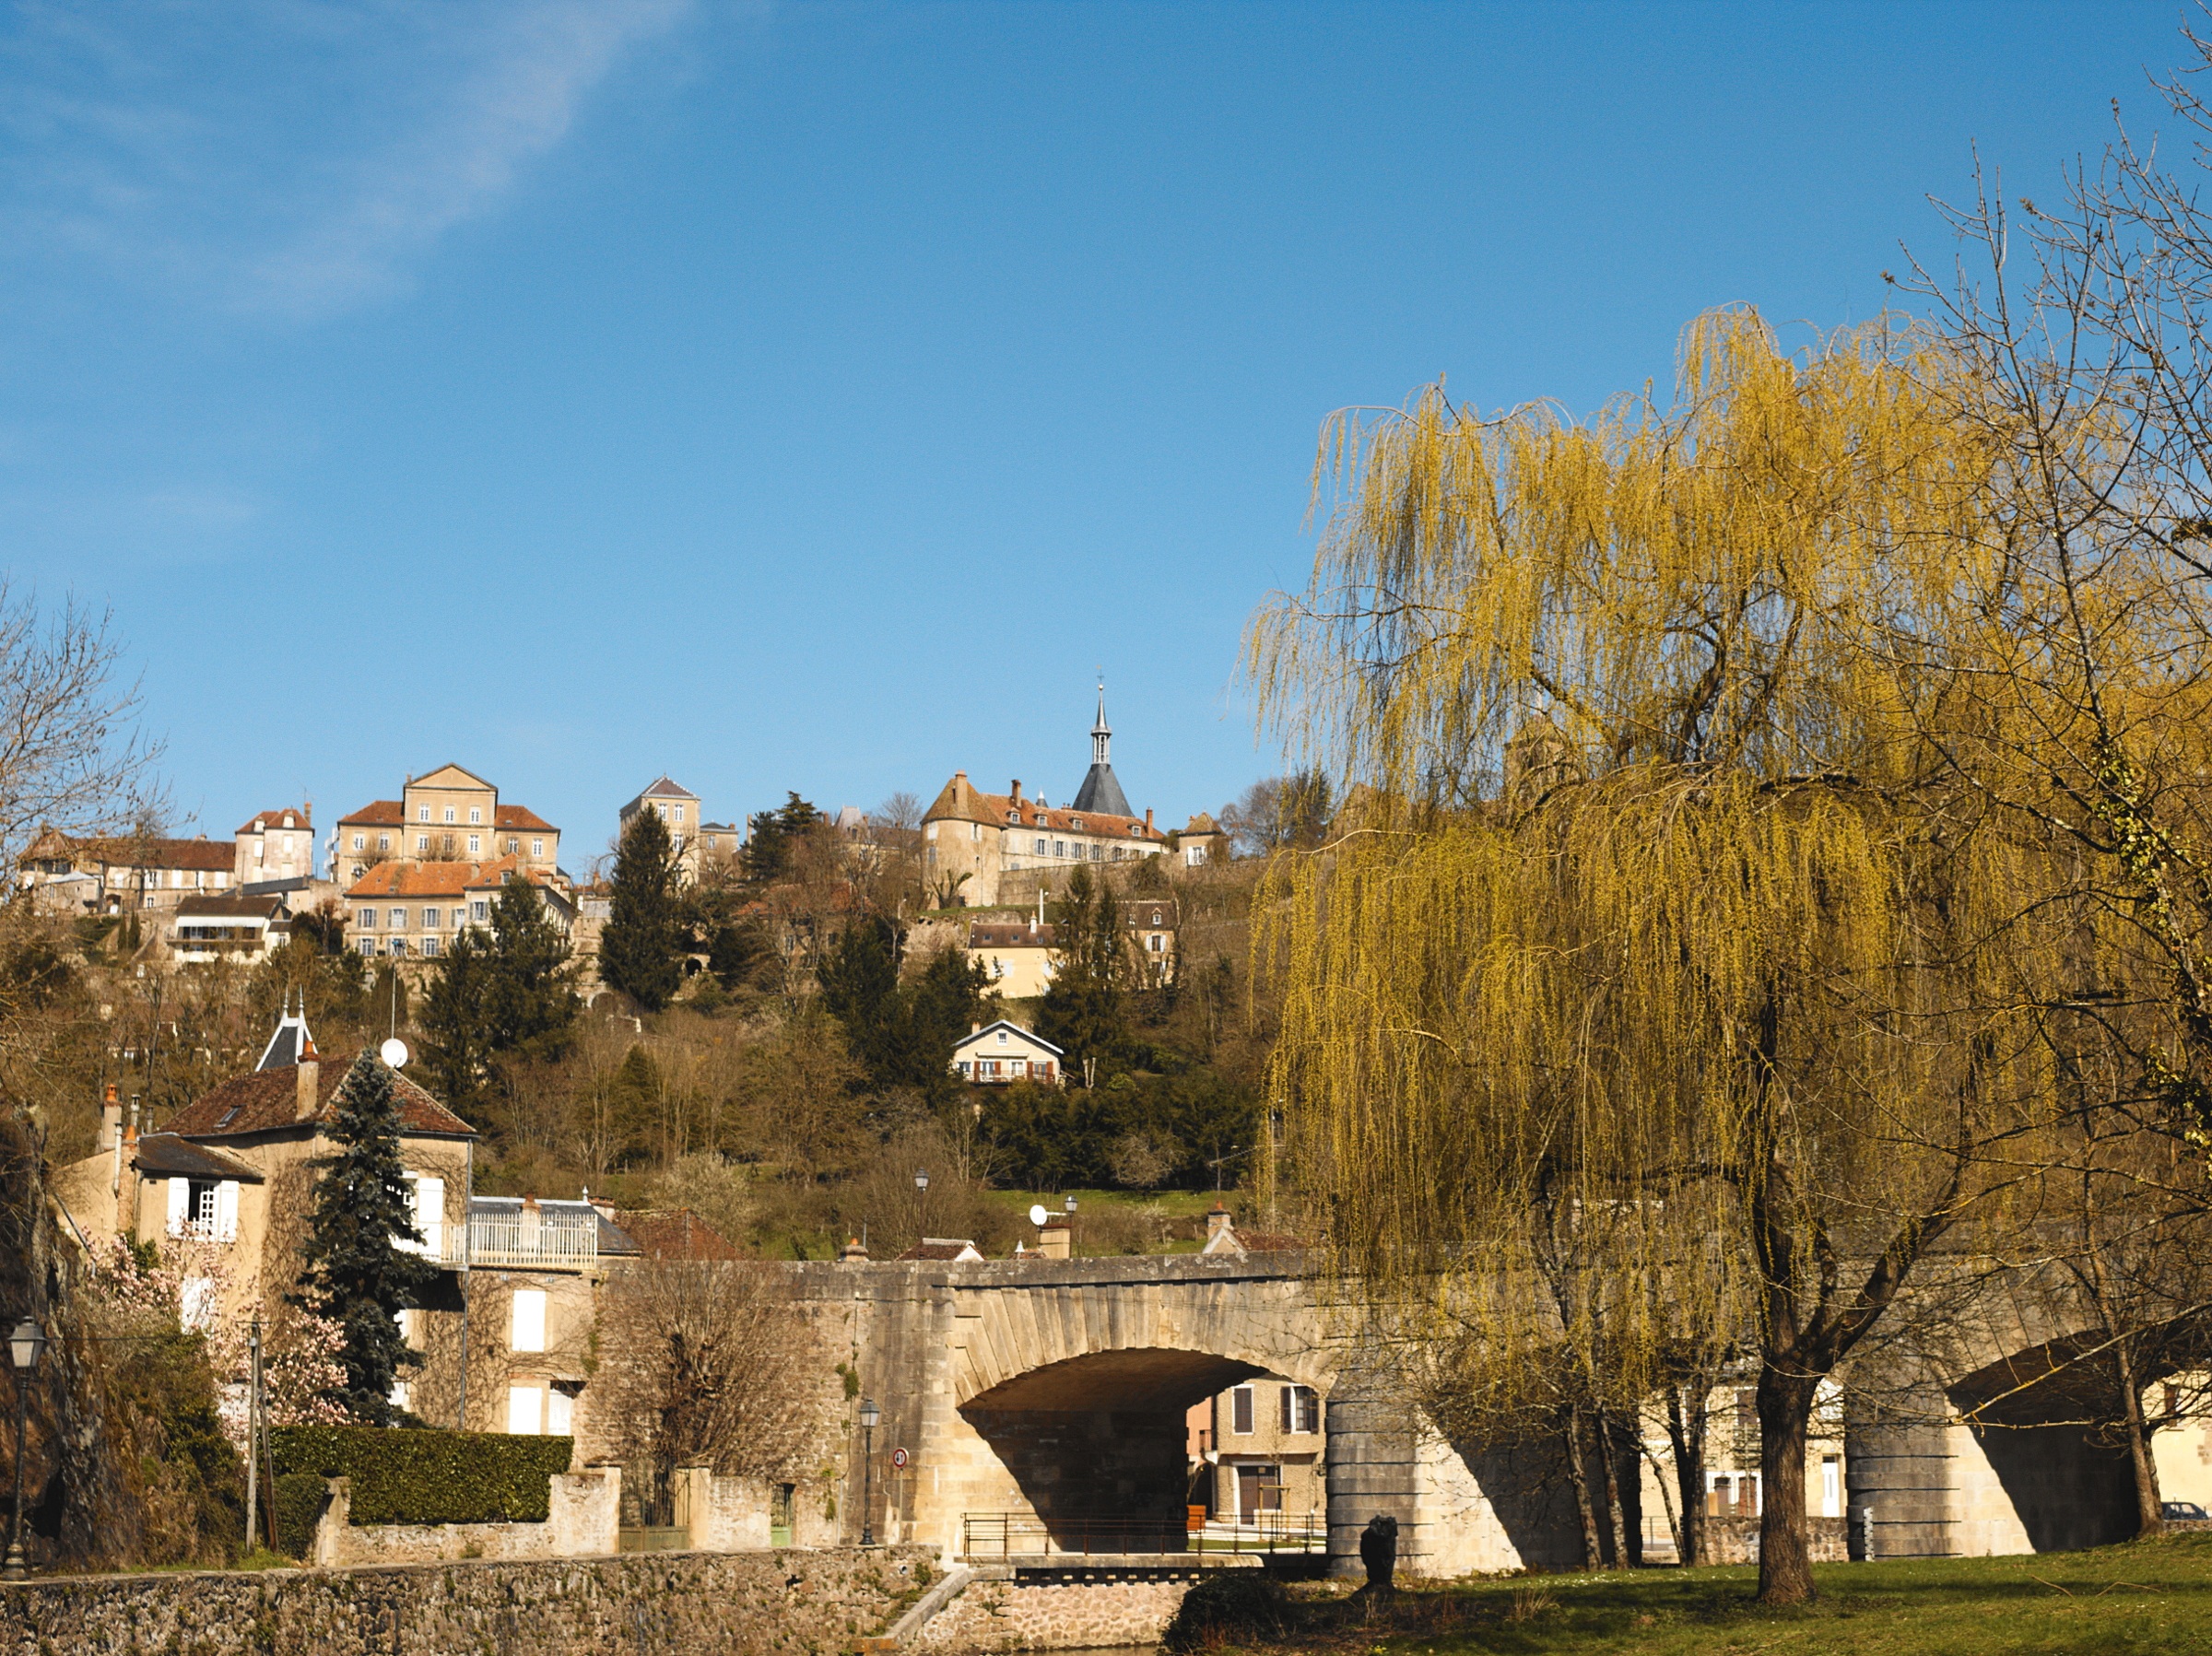
landscape, tree, town, chateau, city, village, autumn, houses, picturesque, estate, site, rural area, burgundy, yonne, avallon